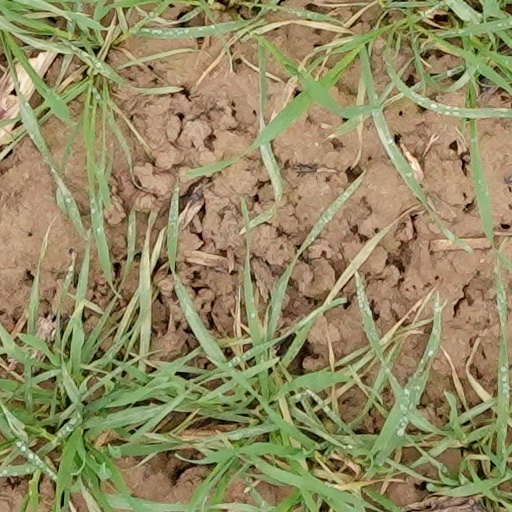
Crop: wheat